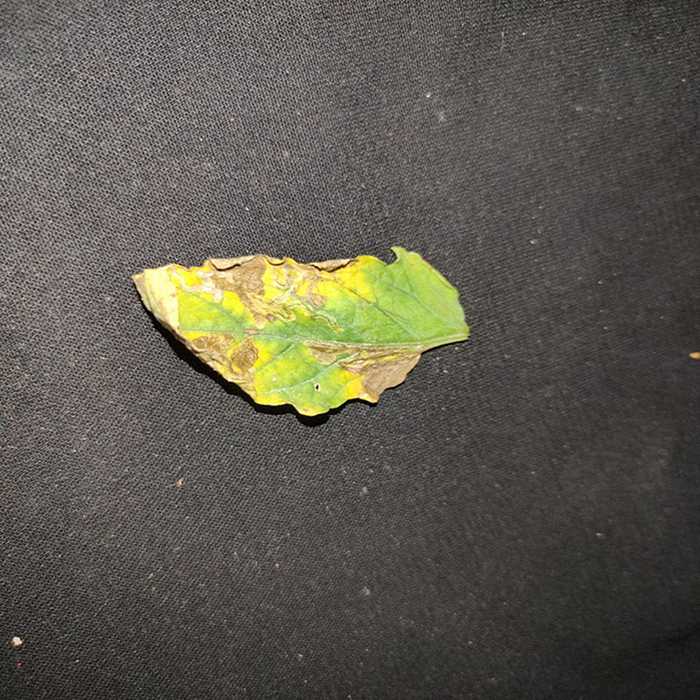
Plant: Tomato
Label: Tomato Bacterial spot